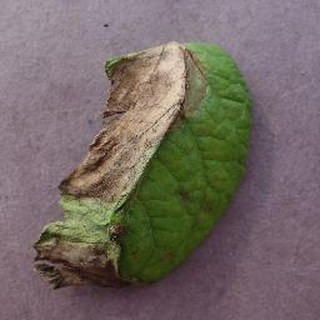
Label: potato_late_blight